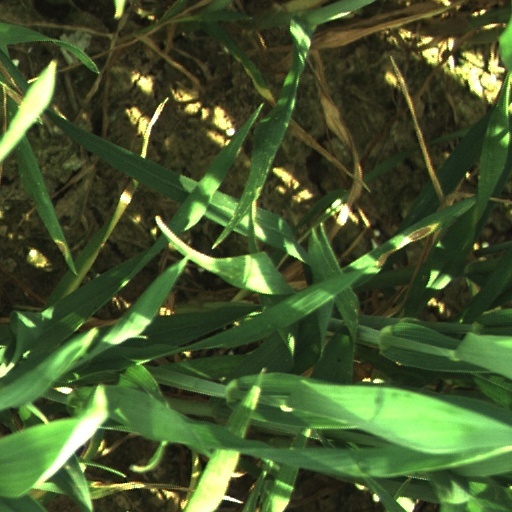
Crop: wheat